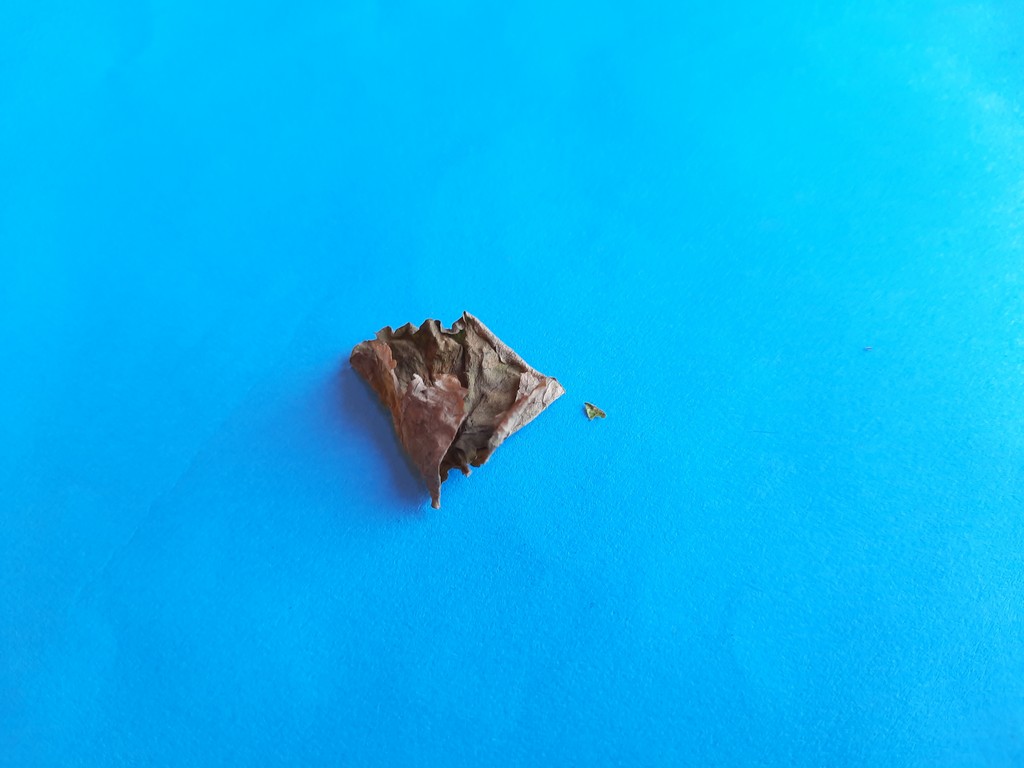
Label: Dried